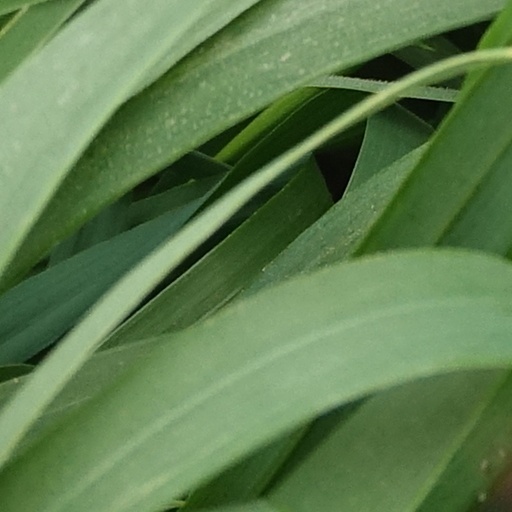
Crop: wheat